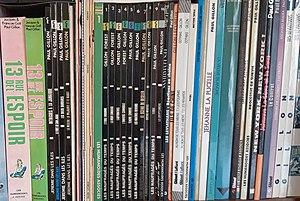
Paul Gillon, né le 11 mai 1926 à Paris et mort le 21 mai 2011 à Amiens, est un illustrateur et scénariste français de bande dessinée. Son genre réaliste et sa longue carrière dans la bande dessinée permettent de définir Paul Gillon comme l'un des précurseurs de la bande dessinée durant 50 ans. Il dessine pour de nombreux journaux tels que France-Soir, Vaillant, Le Journal de Mickey ou encore Métal Hurlant. Il est reconnu pour les principaux thèmes qu'il aborde comme la science-fiction, l'Histoire ou la politique. Sa carrière et son style peuvent le définir comme une des figures emblématiques de la bande dessinée française du XXᵉ siècle